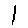
Label: 1